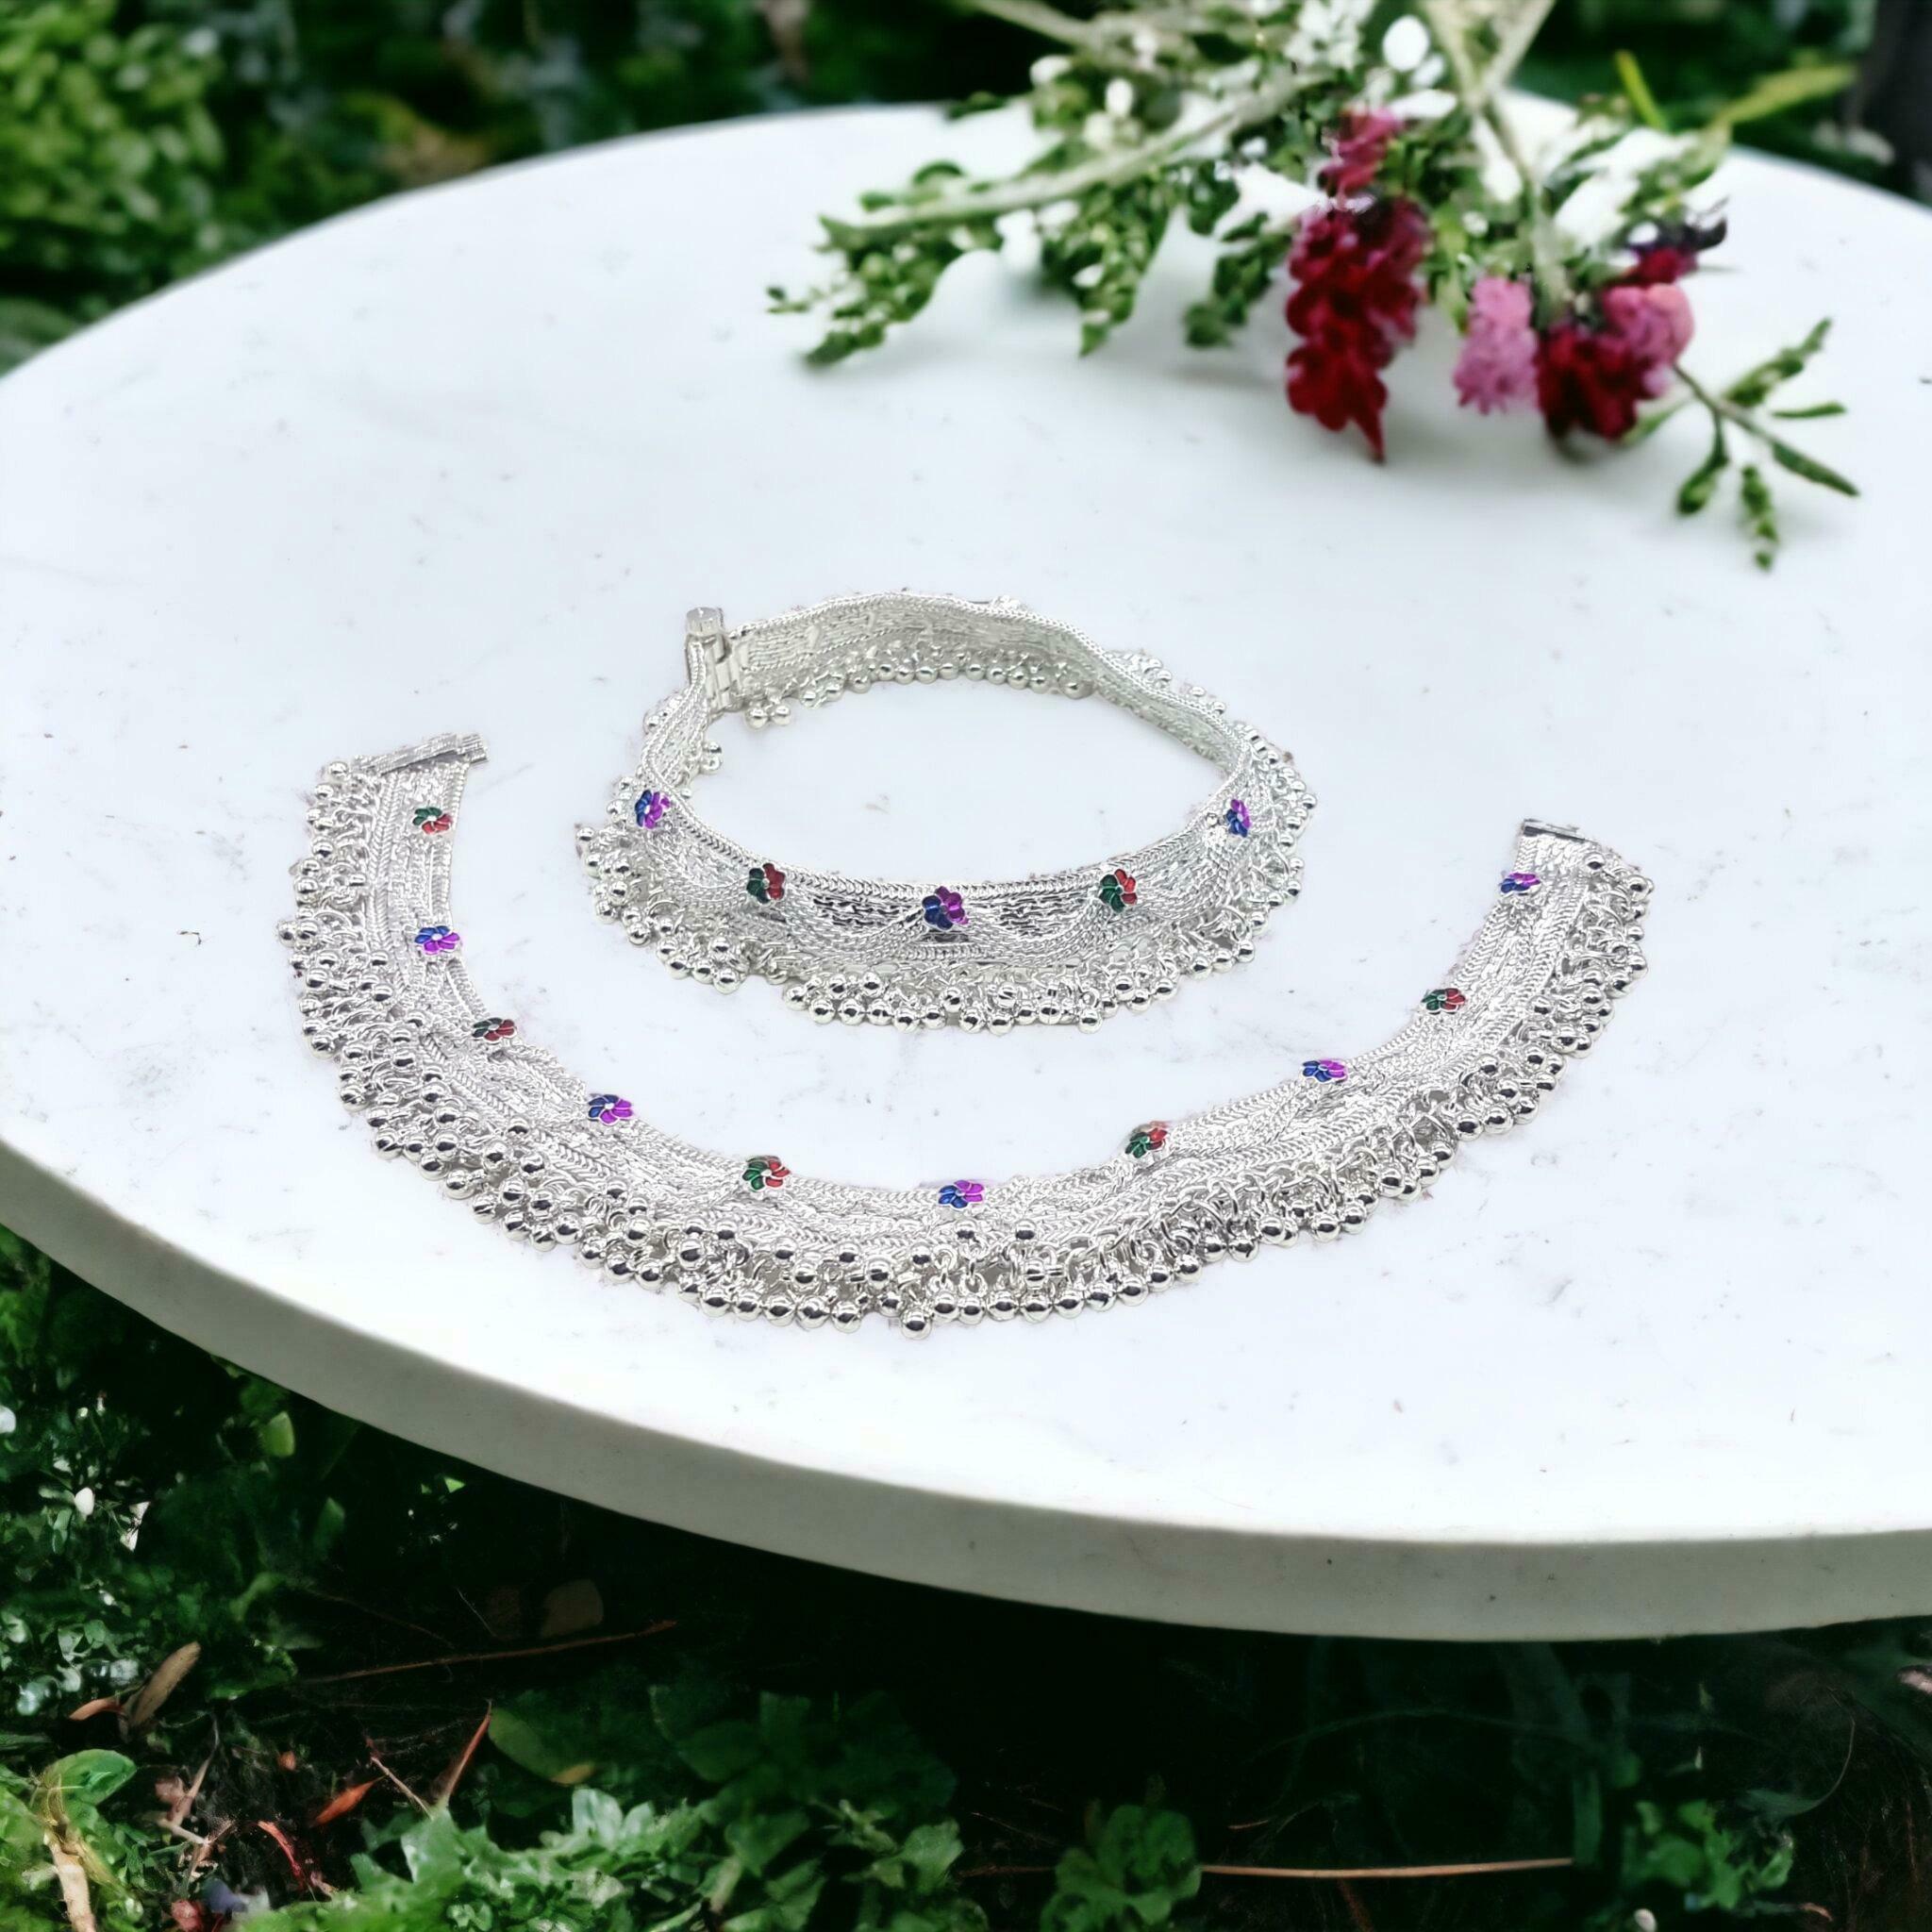
BR Ornaments Twinkling Chunky Women Anklets & Toe Rings Alloy Anklet (Pack of 2)
Type: Anklet
Brand: BR Ornaments
Price: Rs. 439
 This silver anklet looks good with all indian outfitsor traditional outfits suitable girls and women of all ages. grab this pair of anklets, you will feel stylish ankle and shining silver anklet will make beautiful, you must buy the sns traders anklets you will never go wrong with the latest design, fancy anklets in silver jewellery.